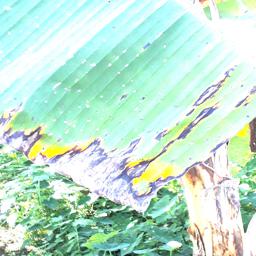
Label: POTASSIUM DEFICIENCY